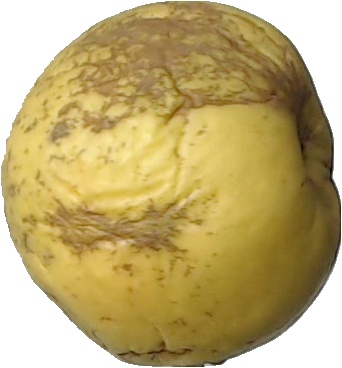
Label: apple_golden_1